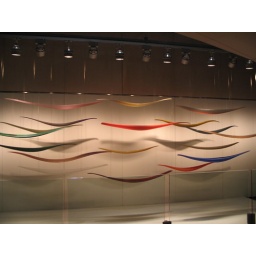
Colorful glass boats at the Corning Museum of Glass in Corning, NY